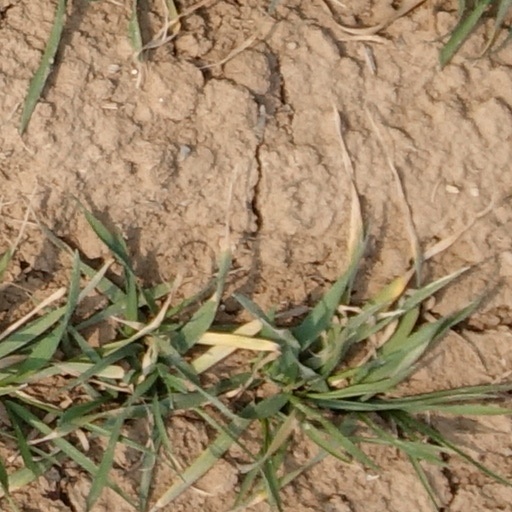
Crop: wheat